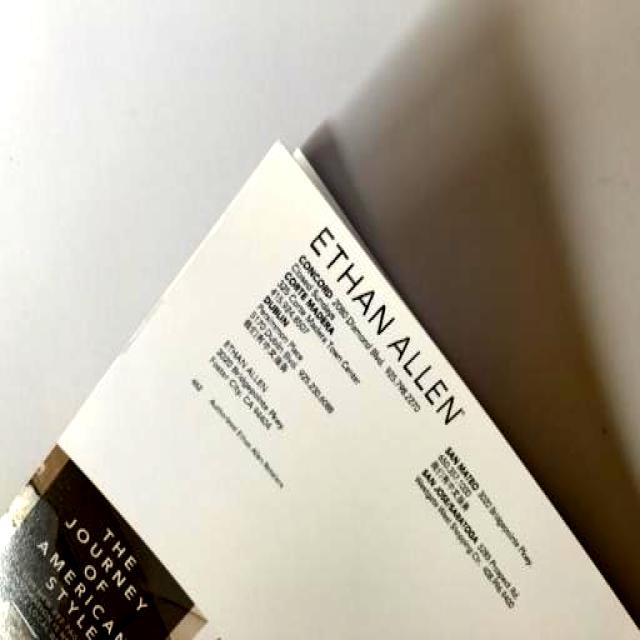
Label: Paper